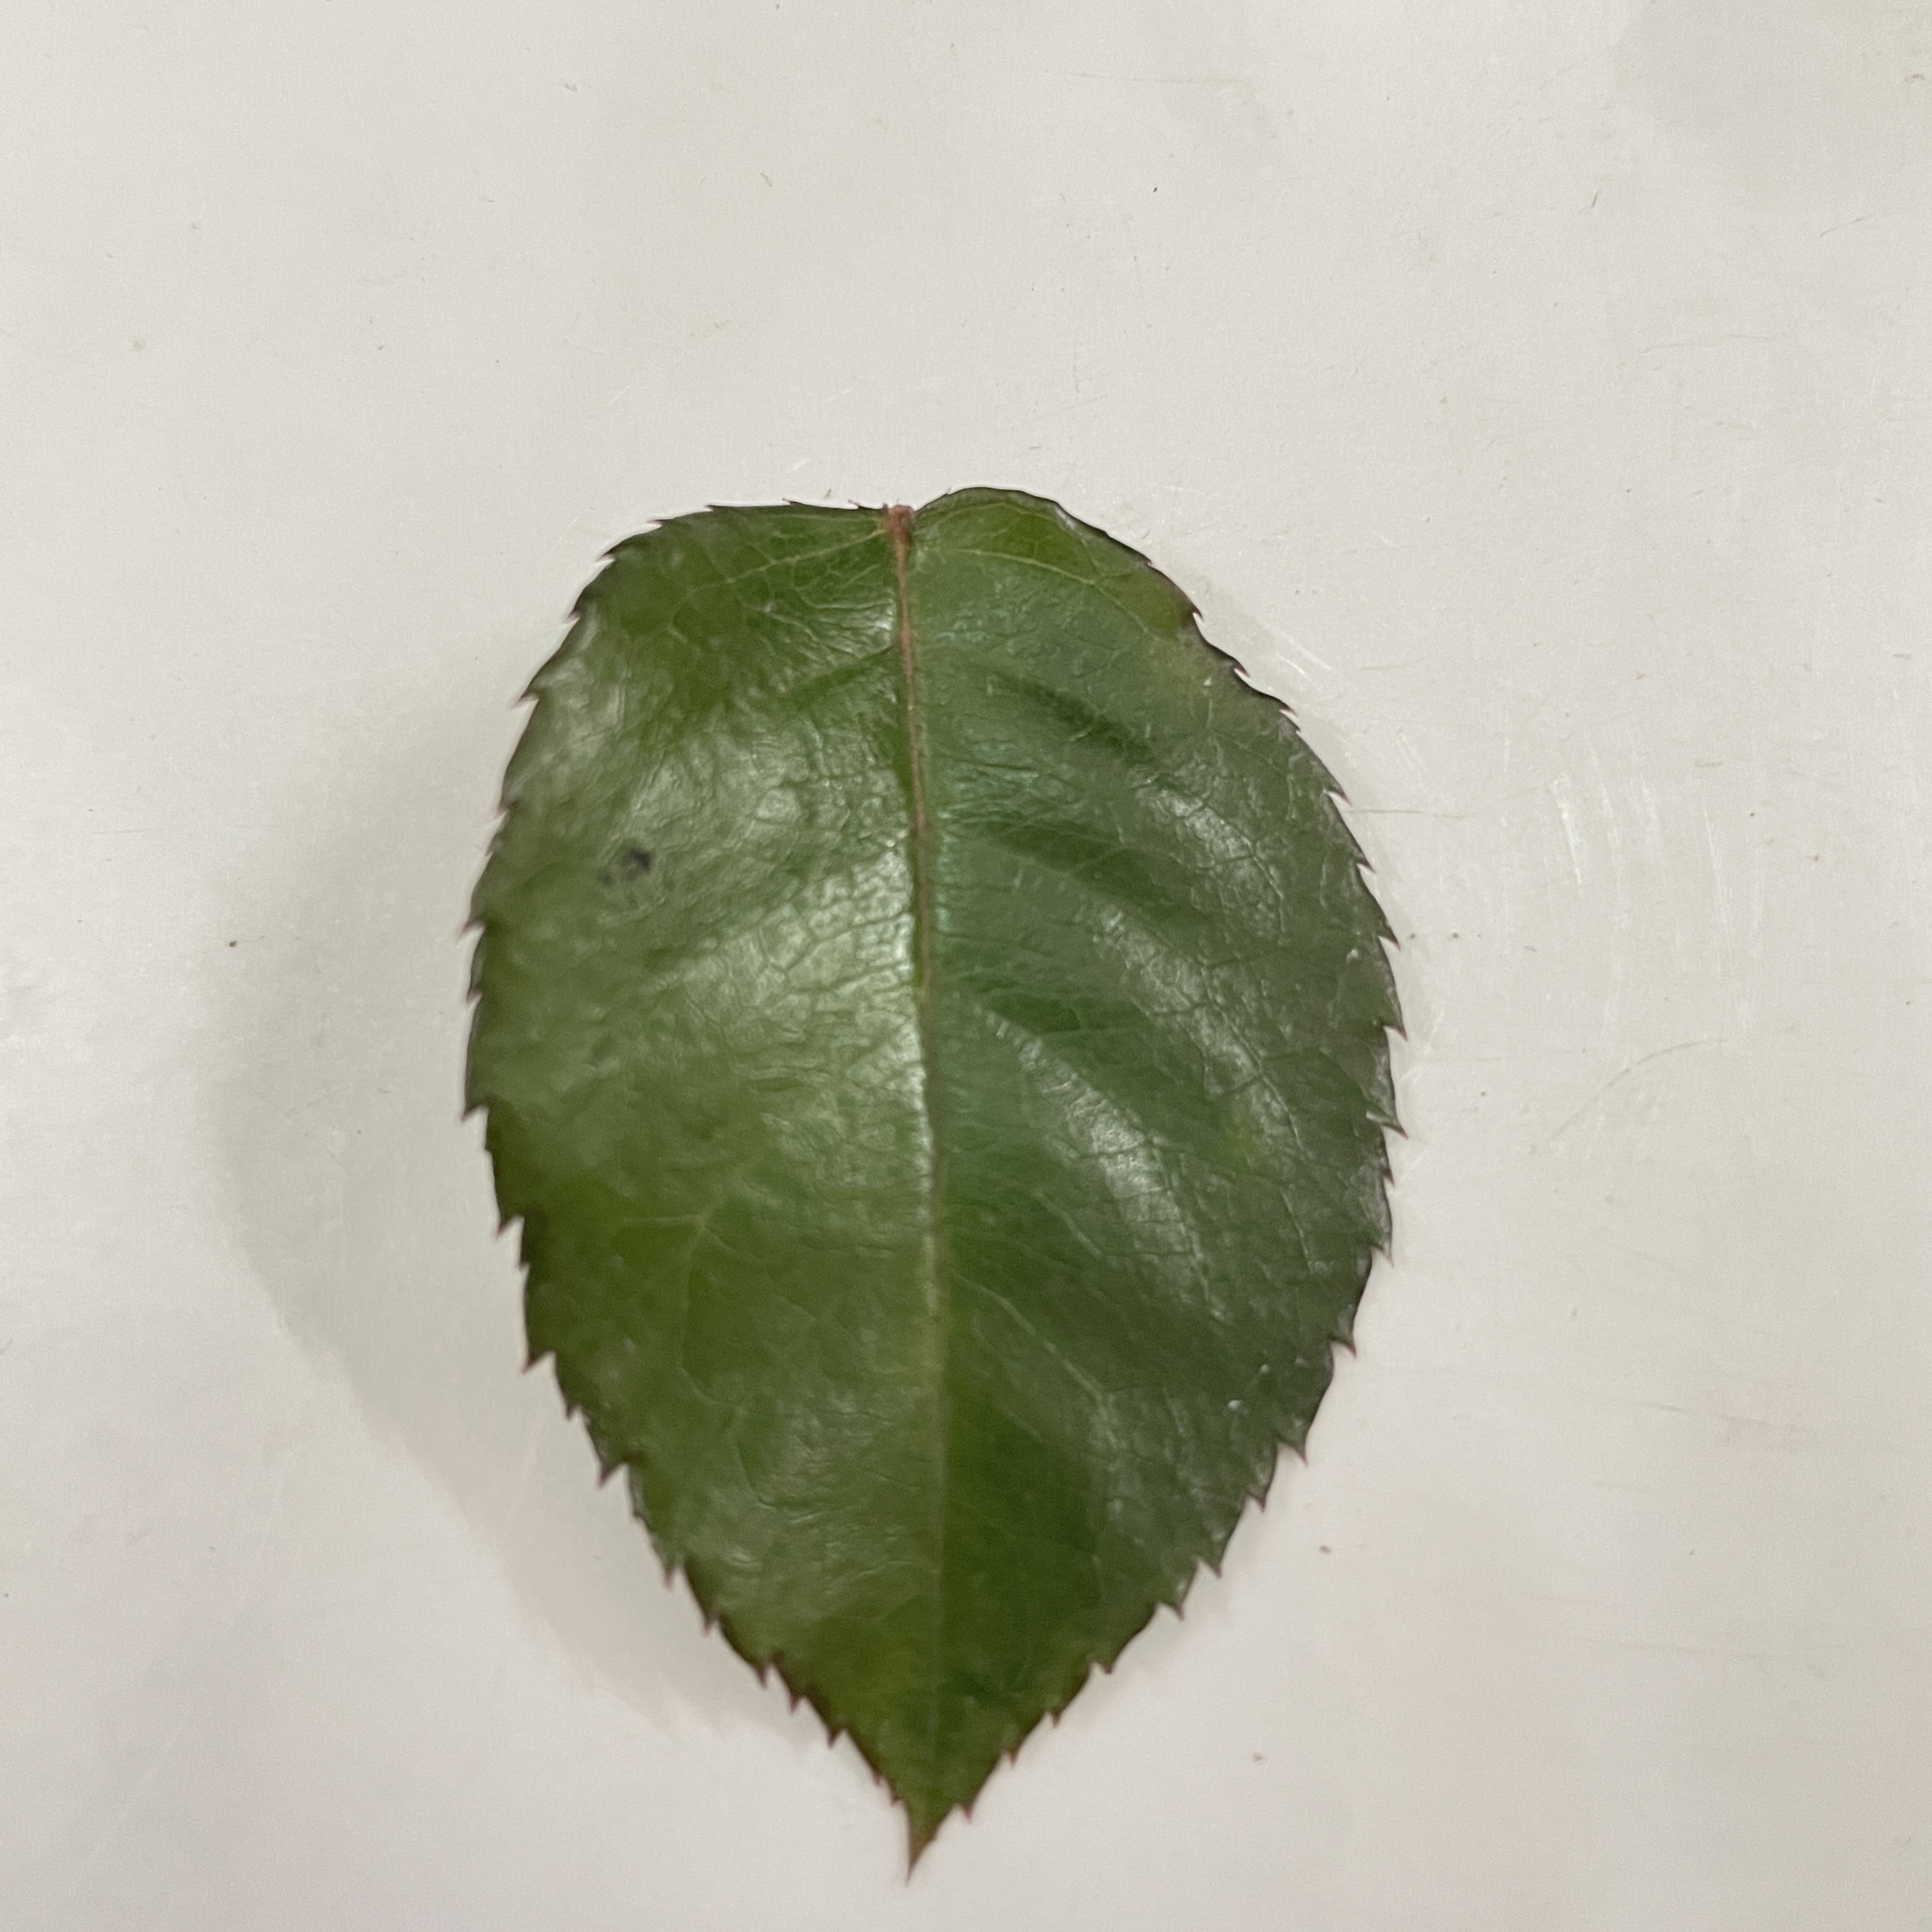
Label: Healthy Leaf